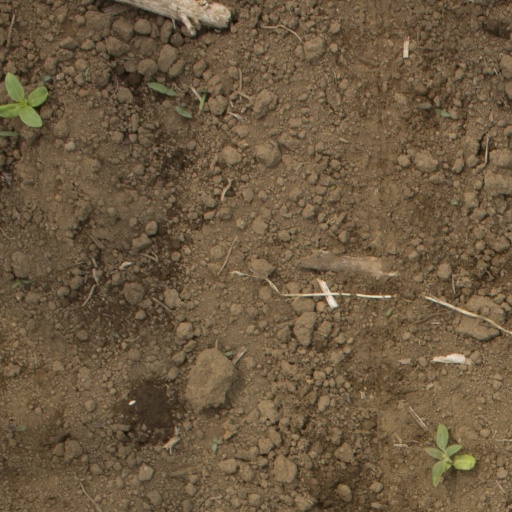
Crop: Jerusalem artichoke